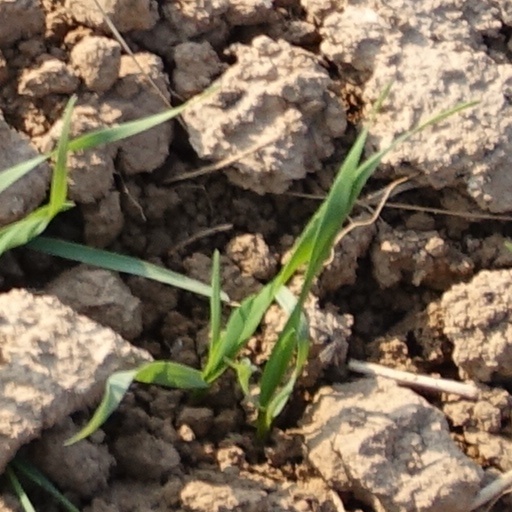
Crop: wheat